Sketchpad

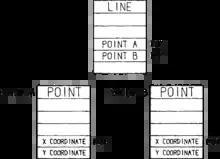
The geometric data or "N-component element" for a straight line is composed of addresses to two other N-component elements representing the end points of the line, which each contain an X and Y coordinate.

Sketchpad was the earliest program ever to use a complete graphical user interface.